Fiestar

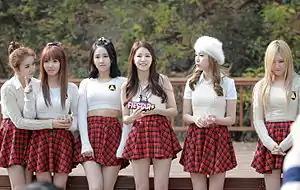
Fiestar in January 2014

Before their official debut, Fiestar released a duet with label mate IU for LOEN Entertainment's collective label album. The track was titled "Sea of Moonlight" and was a domestic chart success. They also collaborated with Tiger JK for the pre-release song "Wicked".